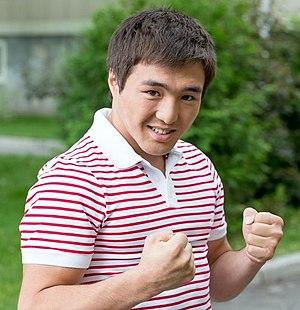
Yeldos Smetov est un judoka kazakh né le 9 septembre 1992. Il a remporté la médaille d'argent en moins de 60 kg aux Jeux olympiques d'été de 2016 à Rio de Janeiro. Il gagne la médaille d’or au championnat du monde de 2015 à Astana au Kazakhstan, à domicile.